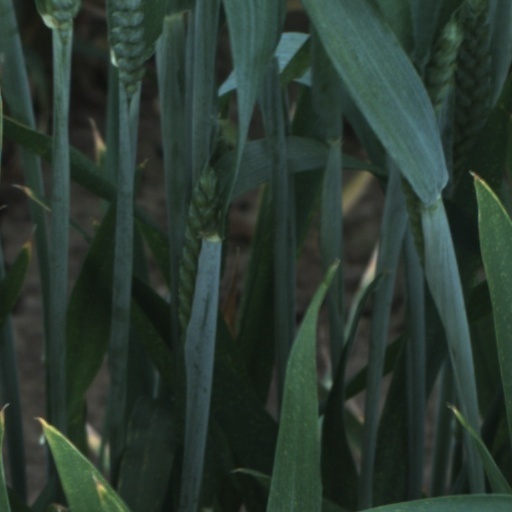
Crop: wheat